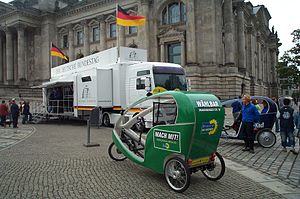
Forbundsdagsvalget 2005
De grønne driver valgkamp foran Riksdagen i Berlin
Det føderale valg i Tyskland i 2005 blev afholdt den 18. september til valg af medlemmer til den 16. Forbundsdag. Resultatet blev, at regeringskoalitionen mellem SPD og De grønne under ledelse af Gerhard Schröder måtte gå af og blev erstattet af en storkoalition mellem CDU/CSU og SPD. Med Angela Merkel, der var CDUs kanslerkandidat ved valget, fik Tyskland sin første kvindelige forbundskansler.